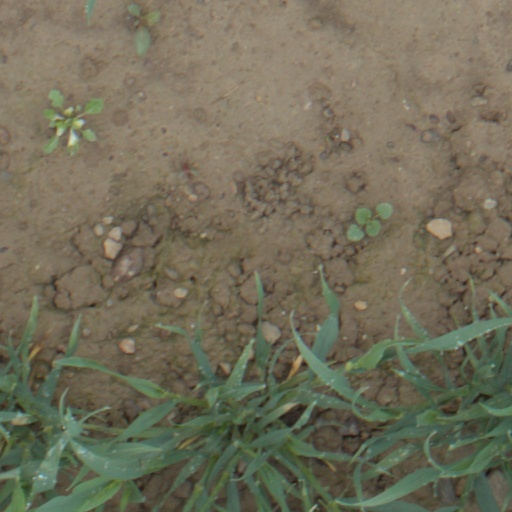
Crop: wheat